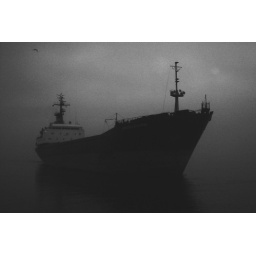
somehow, that bird flying in the upper left is very spooky to me. not sure why...